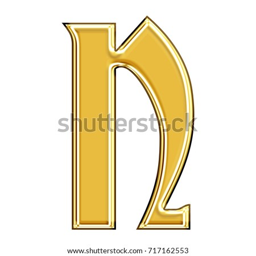
elegant rich gold uppercase or capital letter n in a 3d illustration with a smooth metallic golden surface and ancient antique font style isolated on a white background with clipping path .